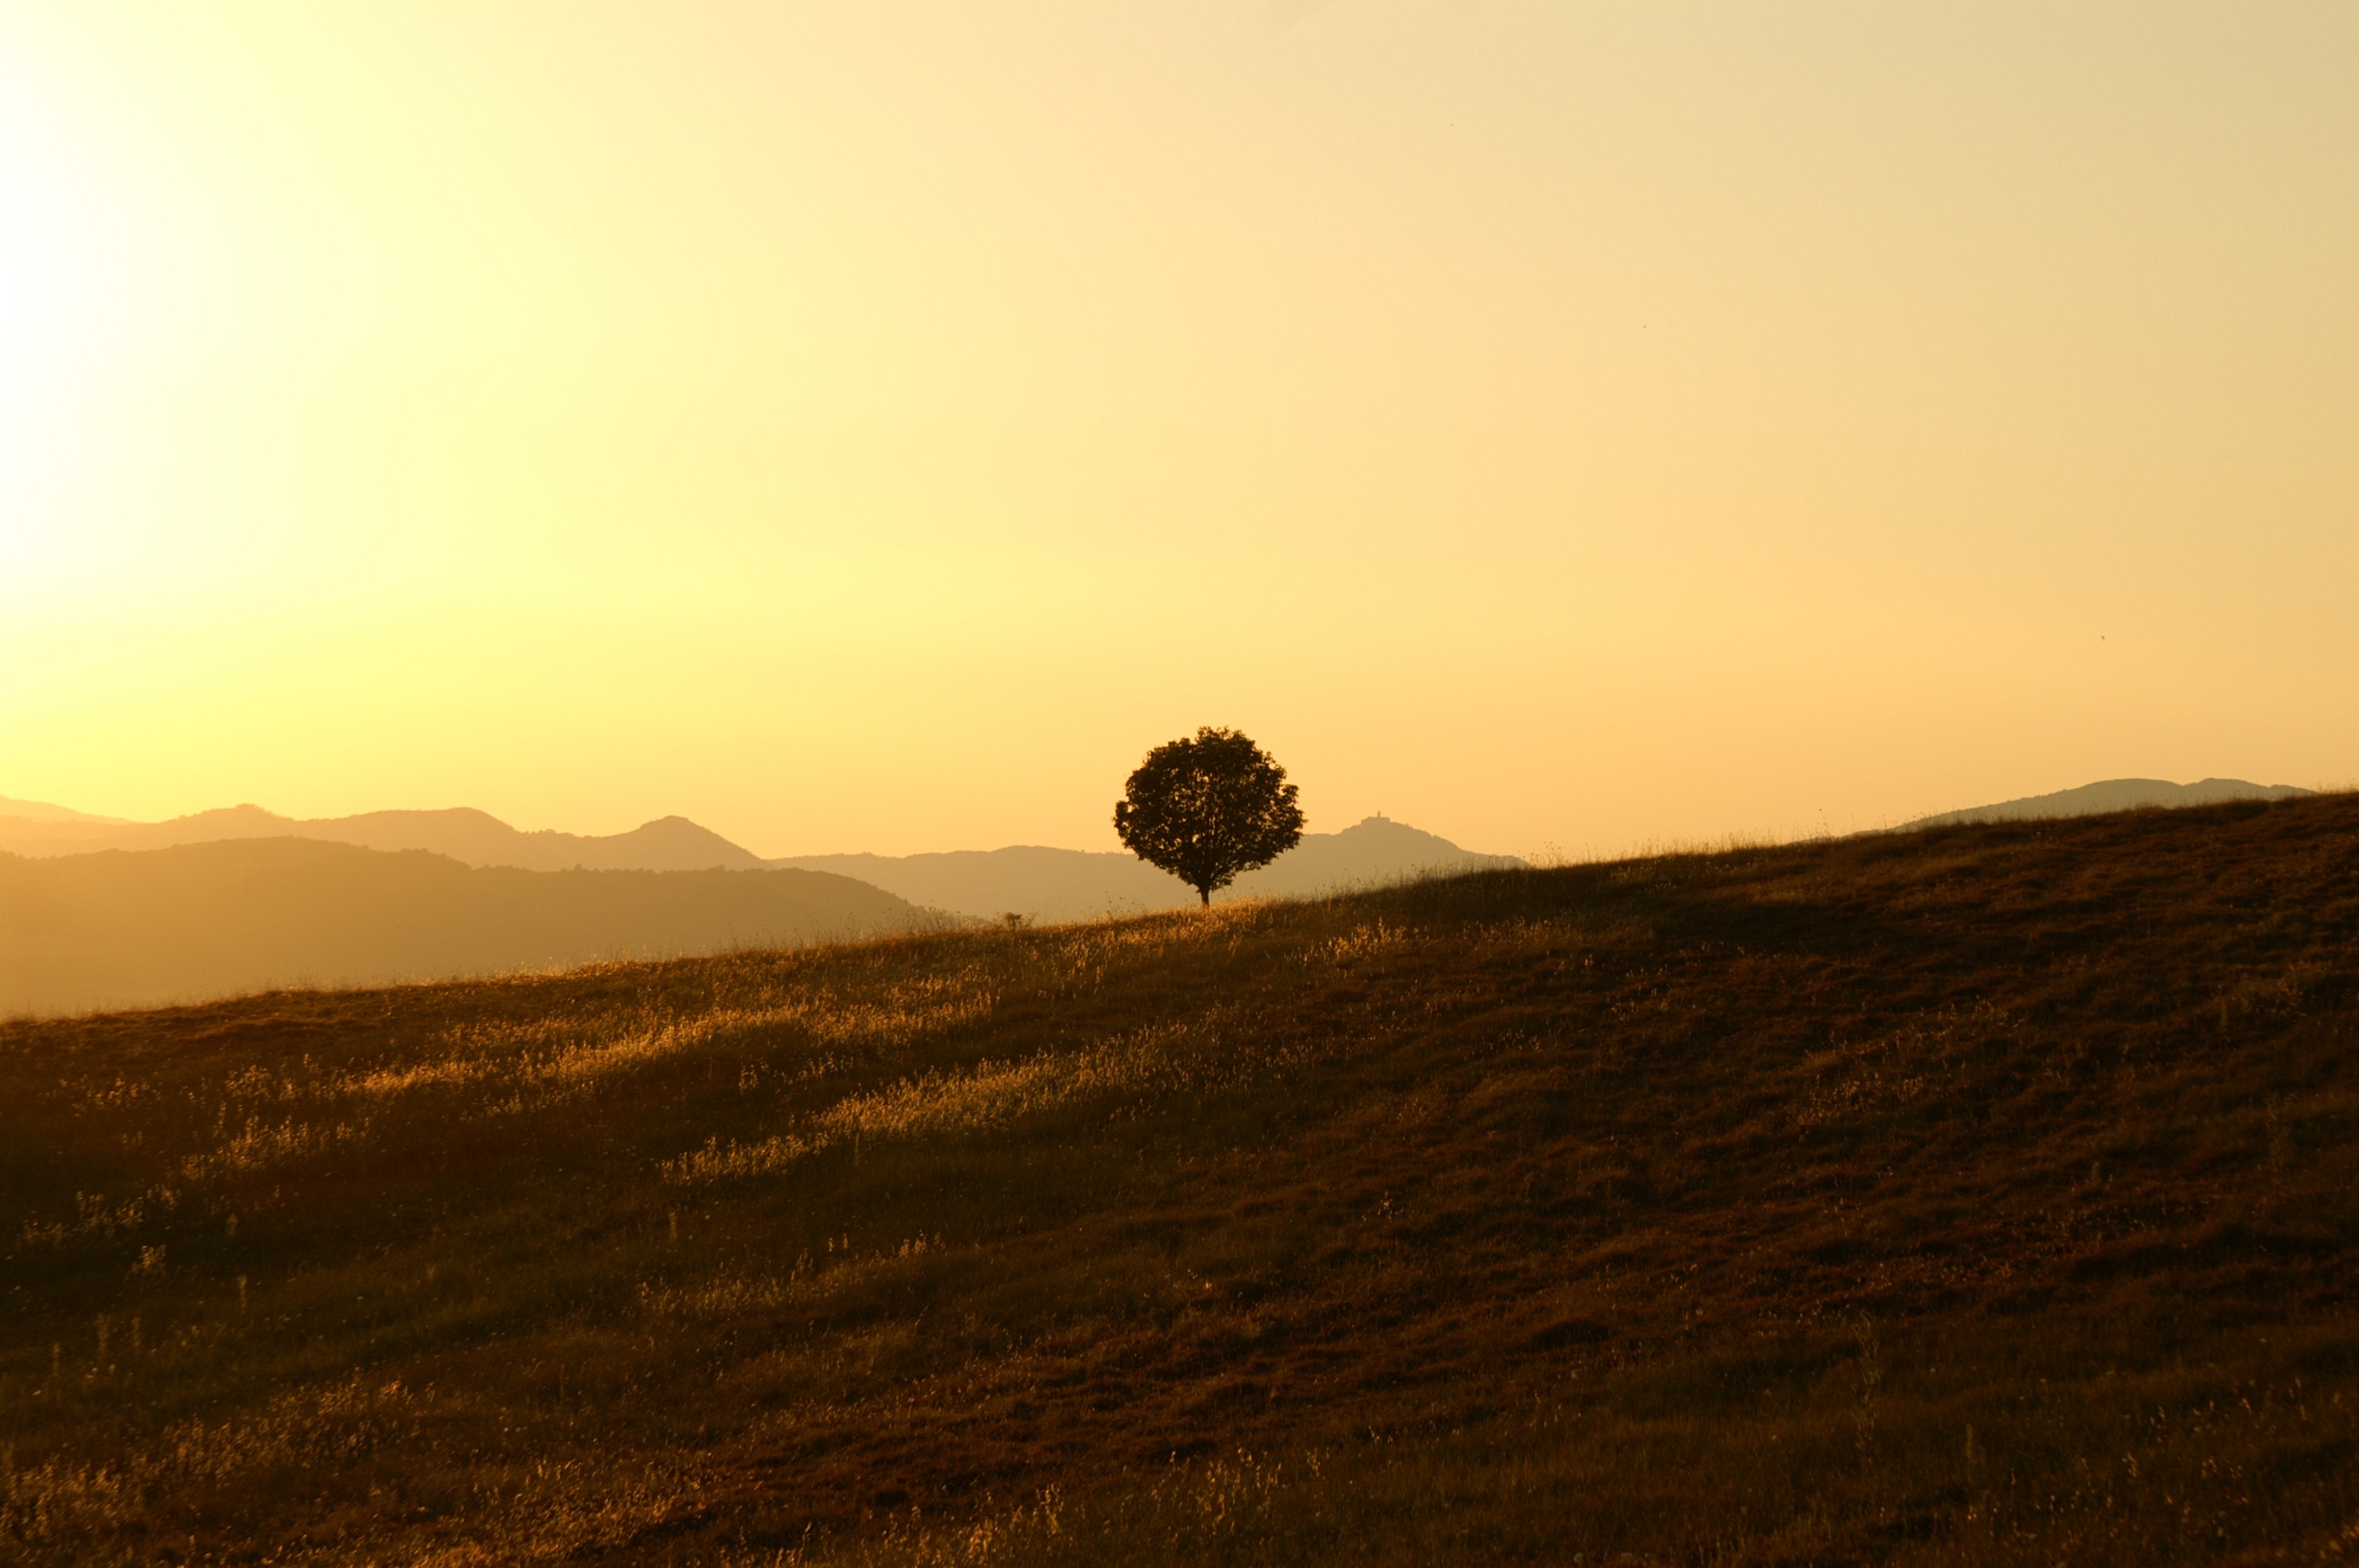
landscape, tree, sand, horizon, mountain, sky, sun, sunrise, sunset, field, prairie, sunlight, morning, hill, desert, dawn, valley, dusk, evening, soil, plain, solitary, grassland, plateau, sahara, umbria, setting sun, steppe, landform, natural environment, geographical feature, atmospheric phenomenon, aeolian landform, mountainous landforms